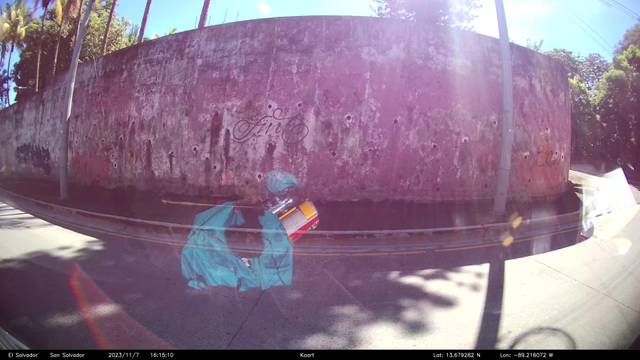
Region: El Salvador
Coordinates: 13.679, -89.216